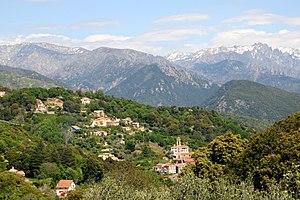
Vico France (Corse du Sud), canton des Deux Sorru. Corsu: Vicu Francia (Corsica suttana), Dui Sorru. Walon: Vico - France - Corse do Sud, canton dès Deus Sorru.
Les Deux-Sorru sont une région de Corse située sur la façade occidentale de l'île. Il s'agit également du nom du canton constitué par ces communes. Ils sont aussi les Dui Sorru, « territoire de vie » du parc naturel régional de Corse.
Le diocèse de Sagone est un diocèse français supprimé en Corse, avec siège à Vico. Le diocèse de Tanata daté de l'antiquité est transféré au VIIIᵉ siècle à Savone. Le diocèse garde le nom de Sagone, aussi après l'abandon de Sagone. Après le concordat de 1801 le diocèse est supprimé et son territoire est incorporé dans le diocèse d'Ajaccio.
Vico est une commune française située dans la circonscription départementale de la Corse-du-Sud et le territoire de la collectivité de Corse.